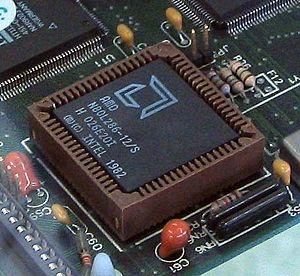
L’Intel 80286, officiellement nommé iAPX 286, est un microprocesseur CISC 16 bits fabriqué par Intel et présenté le 1ᵉʳ février 1982. C’est le successeur de l’Intel 8086 et le prédécesseur de l’Intel 80386, et il est sorti en même temps que le Intel 80186. Initialement cadencé à 6 et 8 MHz, sa fréquence augmenta jusqu’à 20 MHz. Il était alors très utilisé dans les compatibles PC du milieu des années 1980 au début des années 1990.